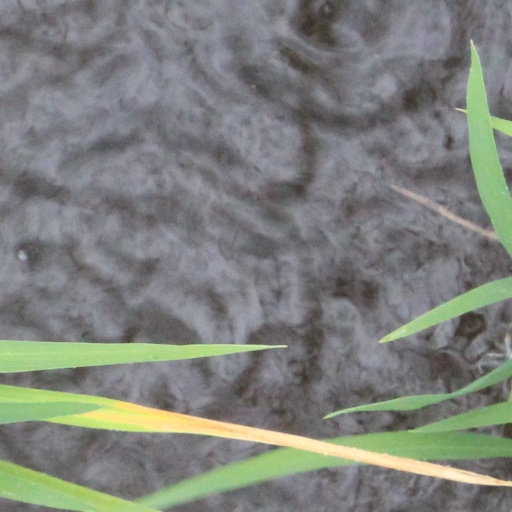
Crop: rice